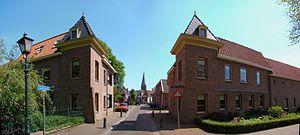
Bredevoort est une petite ville fortifiée néerlandaise de la commune d'Aalten dans la région de l'Achterhoek, située dans l'est de la Gueldre.